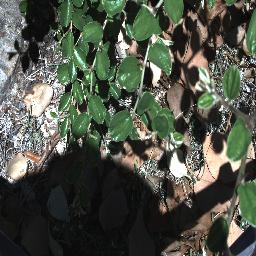
Label: chinee_apple